Robert J. Marks II

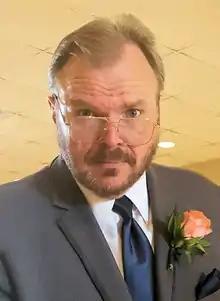
Marks in 2016

Robert Jackson Marks II (born August 25, 1950) is an American electrical engineer, computer scientist and distinguished professor at Baylor University. His contributions include the Zhao-Atlas-Marks (ZAM) time-frequency distribution in the field of signal processing, the Cheung–Marks theorem in Shannon sampling theory and the Papoulis-Marks-Cheung (PMC) approach in multidimensional sampling. He was instrumental in the defining of the field of computational intelligence and co-edited the first book using "computational intelligence" in the title. A Christian and an old earth creationist, he is a subject of the 2008 pro-intelligent design motion picture, "".